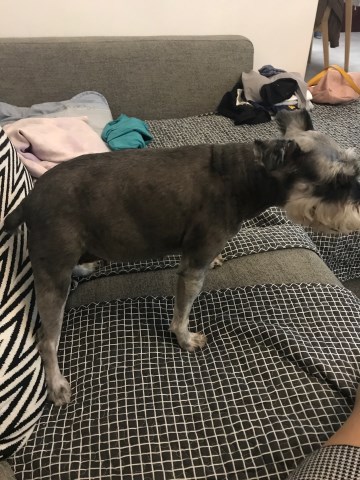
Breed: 2342-n000102-miniature_schnauzer